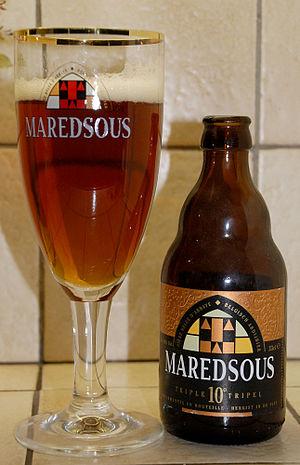
La bière Maredsous est une bière belge de fermentation haute brassée pour les moines de l'abbaye de Maredsous par la brasserie Duvel.